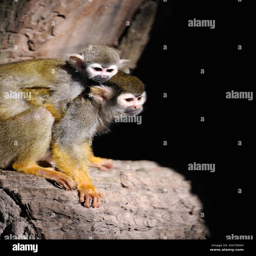
close - up of biological species on branch